Demographics of Saint Petersburg

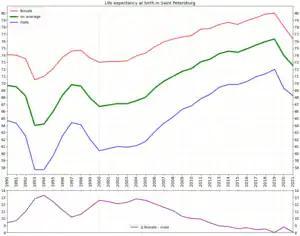
Life expectancy at birth in Saint Petersburg, with calculated gender difference

Throughout the three centuries the growth of St. Petersburg was accompanied by an increase in population of its surroundings, while the latter to the city were gradually incorporated into the city limits. From an administrative point of view these suburbs (literally "by the city") comprised a few uyezds adjacent to the city, holding an intermediate position between the gubernia (presently oblast) as the largest unit in Russia and the city of Petersburg as its center. A known confusion between the "St. Petersburg / Petrograd / Leningrad Uezd" (1727—1914—1924–1927; with a rural population of 56002 according to the census of 1897) and four districts ( or , literally "plots" or "homesteads") referred to as suburbs (of Petershof, of Shlisselburg, of Polyustrovo and of Lesnoi; a total of 191491 inhabitants by 1900) may sometimes lead to a discrepancy between the statistical data taken from different sources, especially considering the fact that a suburban Tsarskoselsky Uezd (population around 150,000 in 1897) was excluded from district statistics.